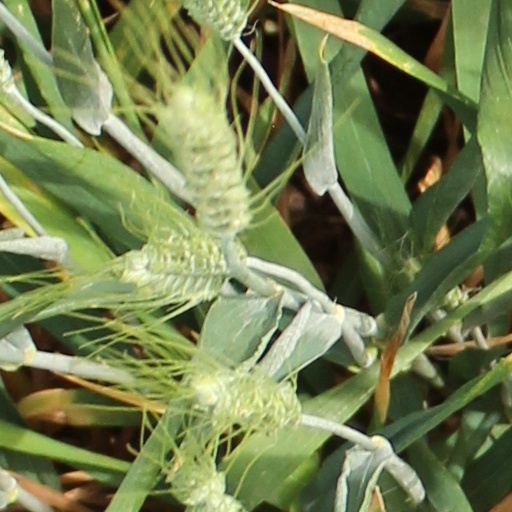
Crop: wheat